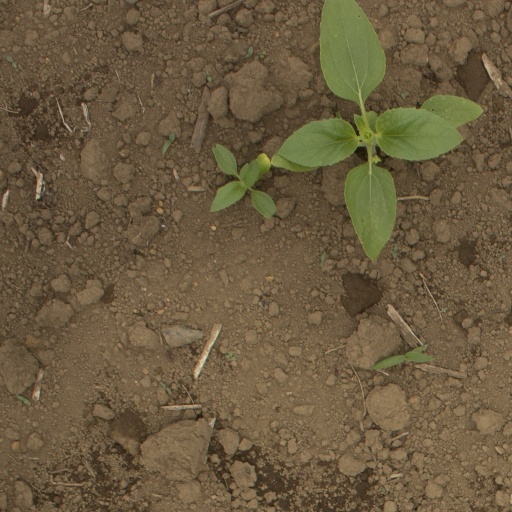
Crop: Jerusalem artichoke